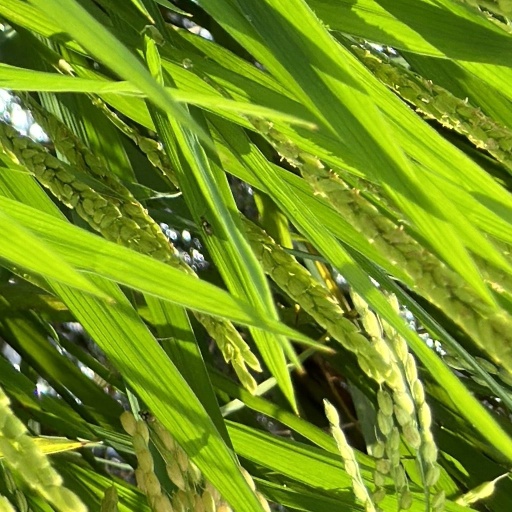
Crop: rice